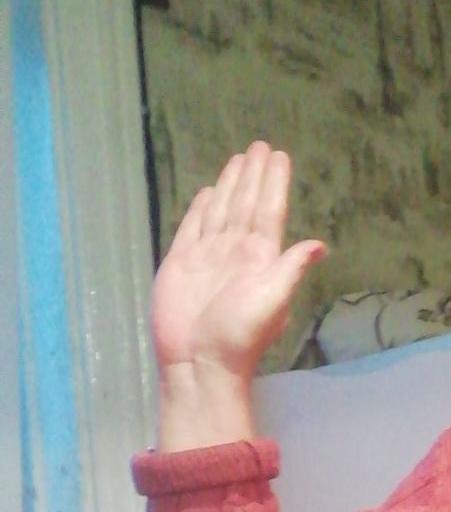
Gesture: stop